German mediatisation

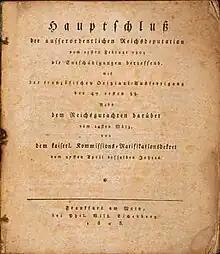
First page of the Final Recess of February 1803

Soon after Lunéville, the key German rulers entitled to compensation moved quickly to secure their compensation directly with France, and Paris was soon flooded with envoys bearing shopping lists of coveted territories. The French government encouraged the movement. Bonaparte left the details to his foreign minister Talleyrand, who famously lined his pockets with bribes. Meanwhile, Bonaparte, who had been courting the new Tsar Alexander I, replied favourably to the latter's wish to become involved in the process as co-mediator. On 19 October 1801 the two countries signed an agreement to act jointly as the "mediating Powers". Essentially, Alexander, whose wife and mother belonged to the princely houses of Baden and Württemberg, wanted to favor his various German relatives and this concurred with France's long-standing aim to strengthen the southern states of Baden, Württemberg, Hesse-Darmstadt and Bavaria, strategically located between France and Austria, the arch-foe. Hectic discussions and dealings went on, not only with the mediating Powers and between the various princes, but within the various governments as well. Inside the Prussian cabinet, one group pushed for expansion westward into Westphalia while another favored expansion southward into Franconia, with the pro-Westphalian group finally prevailing. Between July 1801 and May 1802, preliminary compensation agreements were signed with Bavaria, Württemberg, and Prussia and others were concluded less formally with Baden, Hesse-Darmstadt, Hesse-Cassel and other mid-level states.